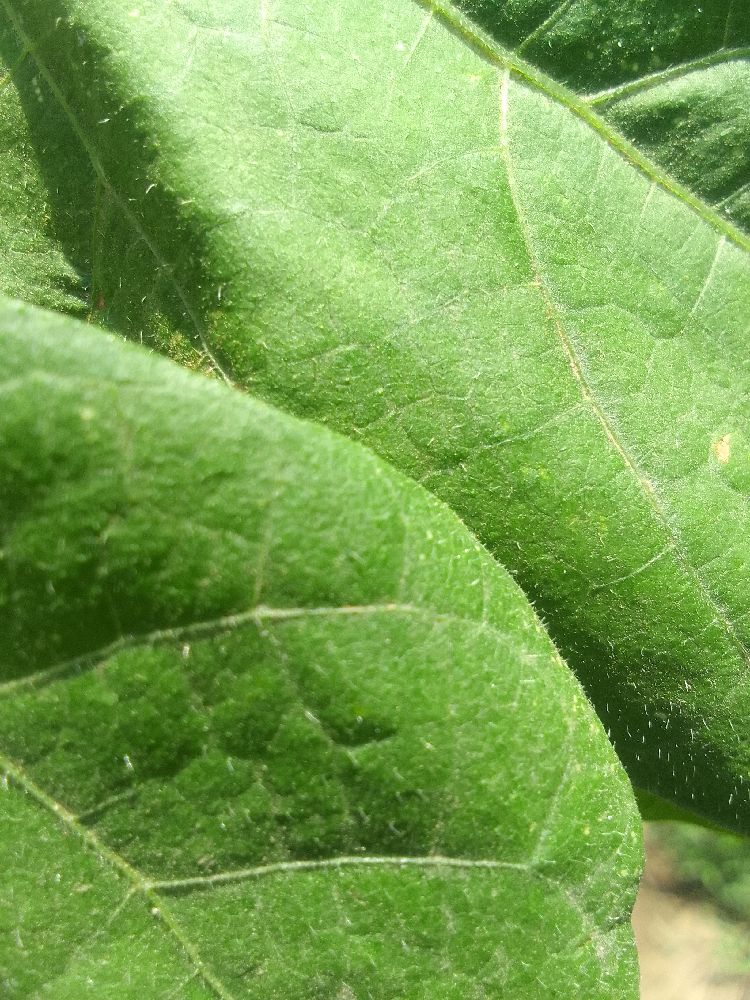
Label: healthy